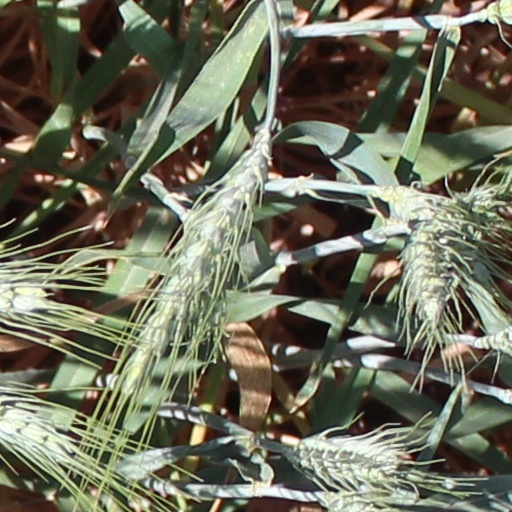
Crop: wheat